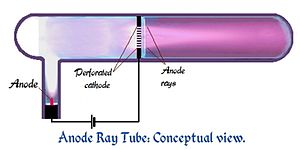
Anodestråle / Anodestrålerør
Simplificeret repræsentation af et anodestrålerør, visende strålerne til højre for den perforerede katode.
En anodestråle eller kanalstråle er en stråle af positive ioner, som dannes i visse typer af gasudladningsrør. Anodestråler blev først observeret i Crookes' rør under eksperimenter af den tyske videnskabsmand Eugen Goldstein i 1886. Senere arbejde på anodestråler af Wilhelm Wien og J. J. Thomson ledte til udviklingen af massespektrometri.